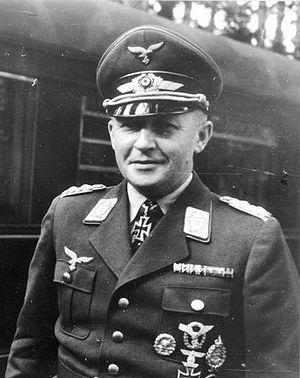
L'opération Stösser était une opération dirigée par le colonel de la Luftwaffe von der Heydte lors de la bataille des Ardennes pendant la Seconde Guerre mondiale.
Kurt Student est un officier allemand. Il a été général des troupes aéroportées au sein de la Luftwaffe, puis Generaloberst de la Luftwaffe, pendant la Seconde Guerre mondiale.